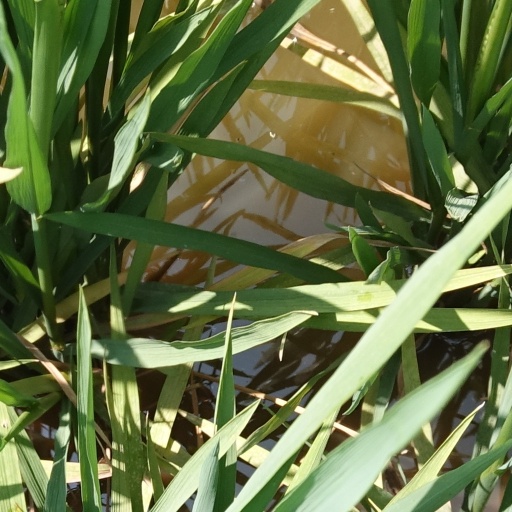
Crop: rice